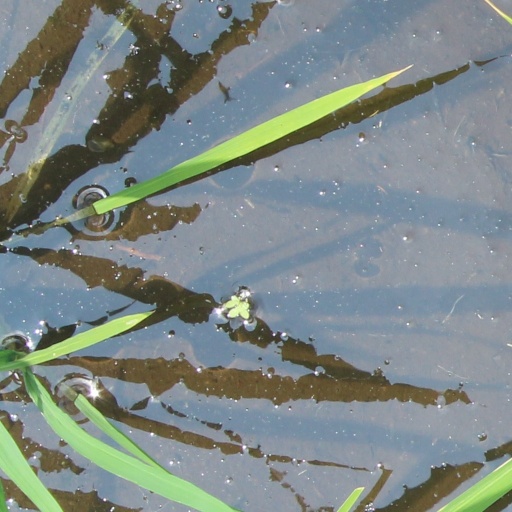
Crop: rice